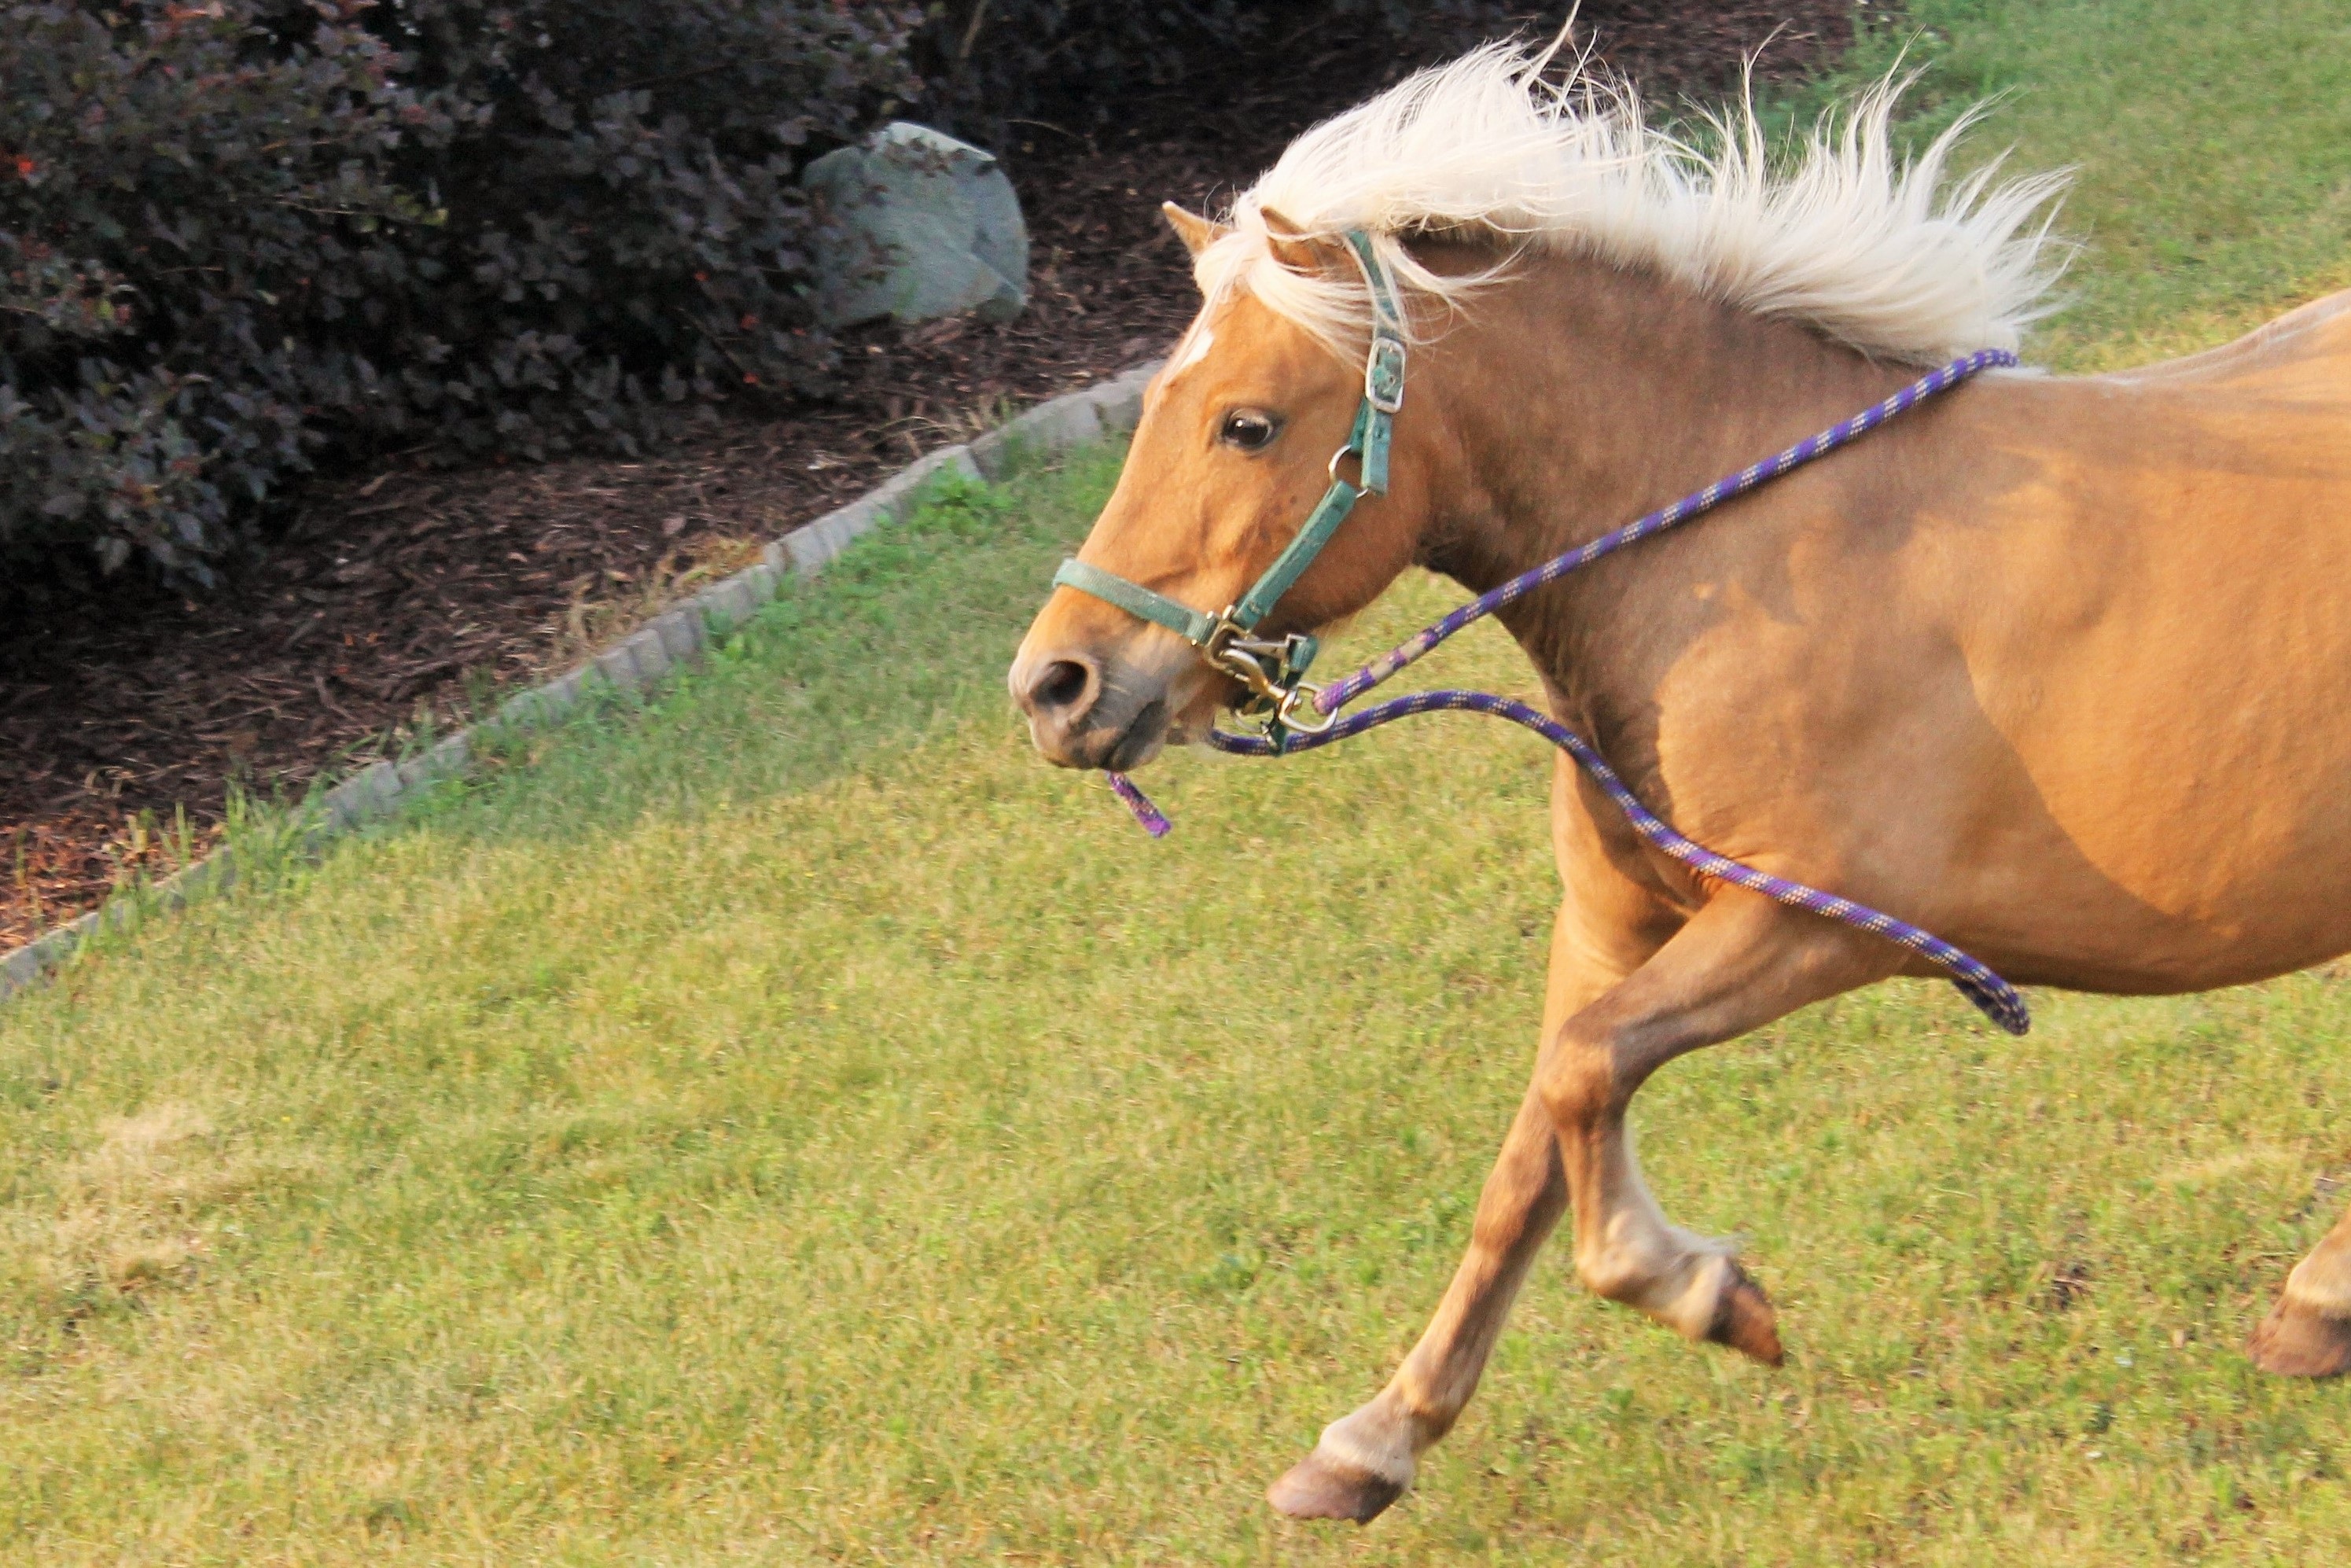
nature, farm, meadow, countryside, running, animal, cute, recreation, rider, pasture, grazing, ranch, horseback, horse, rein, mammal, stallion, mane, equestrian, bridle, equine, riding, pony, horse riding, vertebrate, mare, foal, horse head, halter, horseback riding, gallop, reins, pack animal, eventing, horse like mammal, mustang horse, horse harness